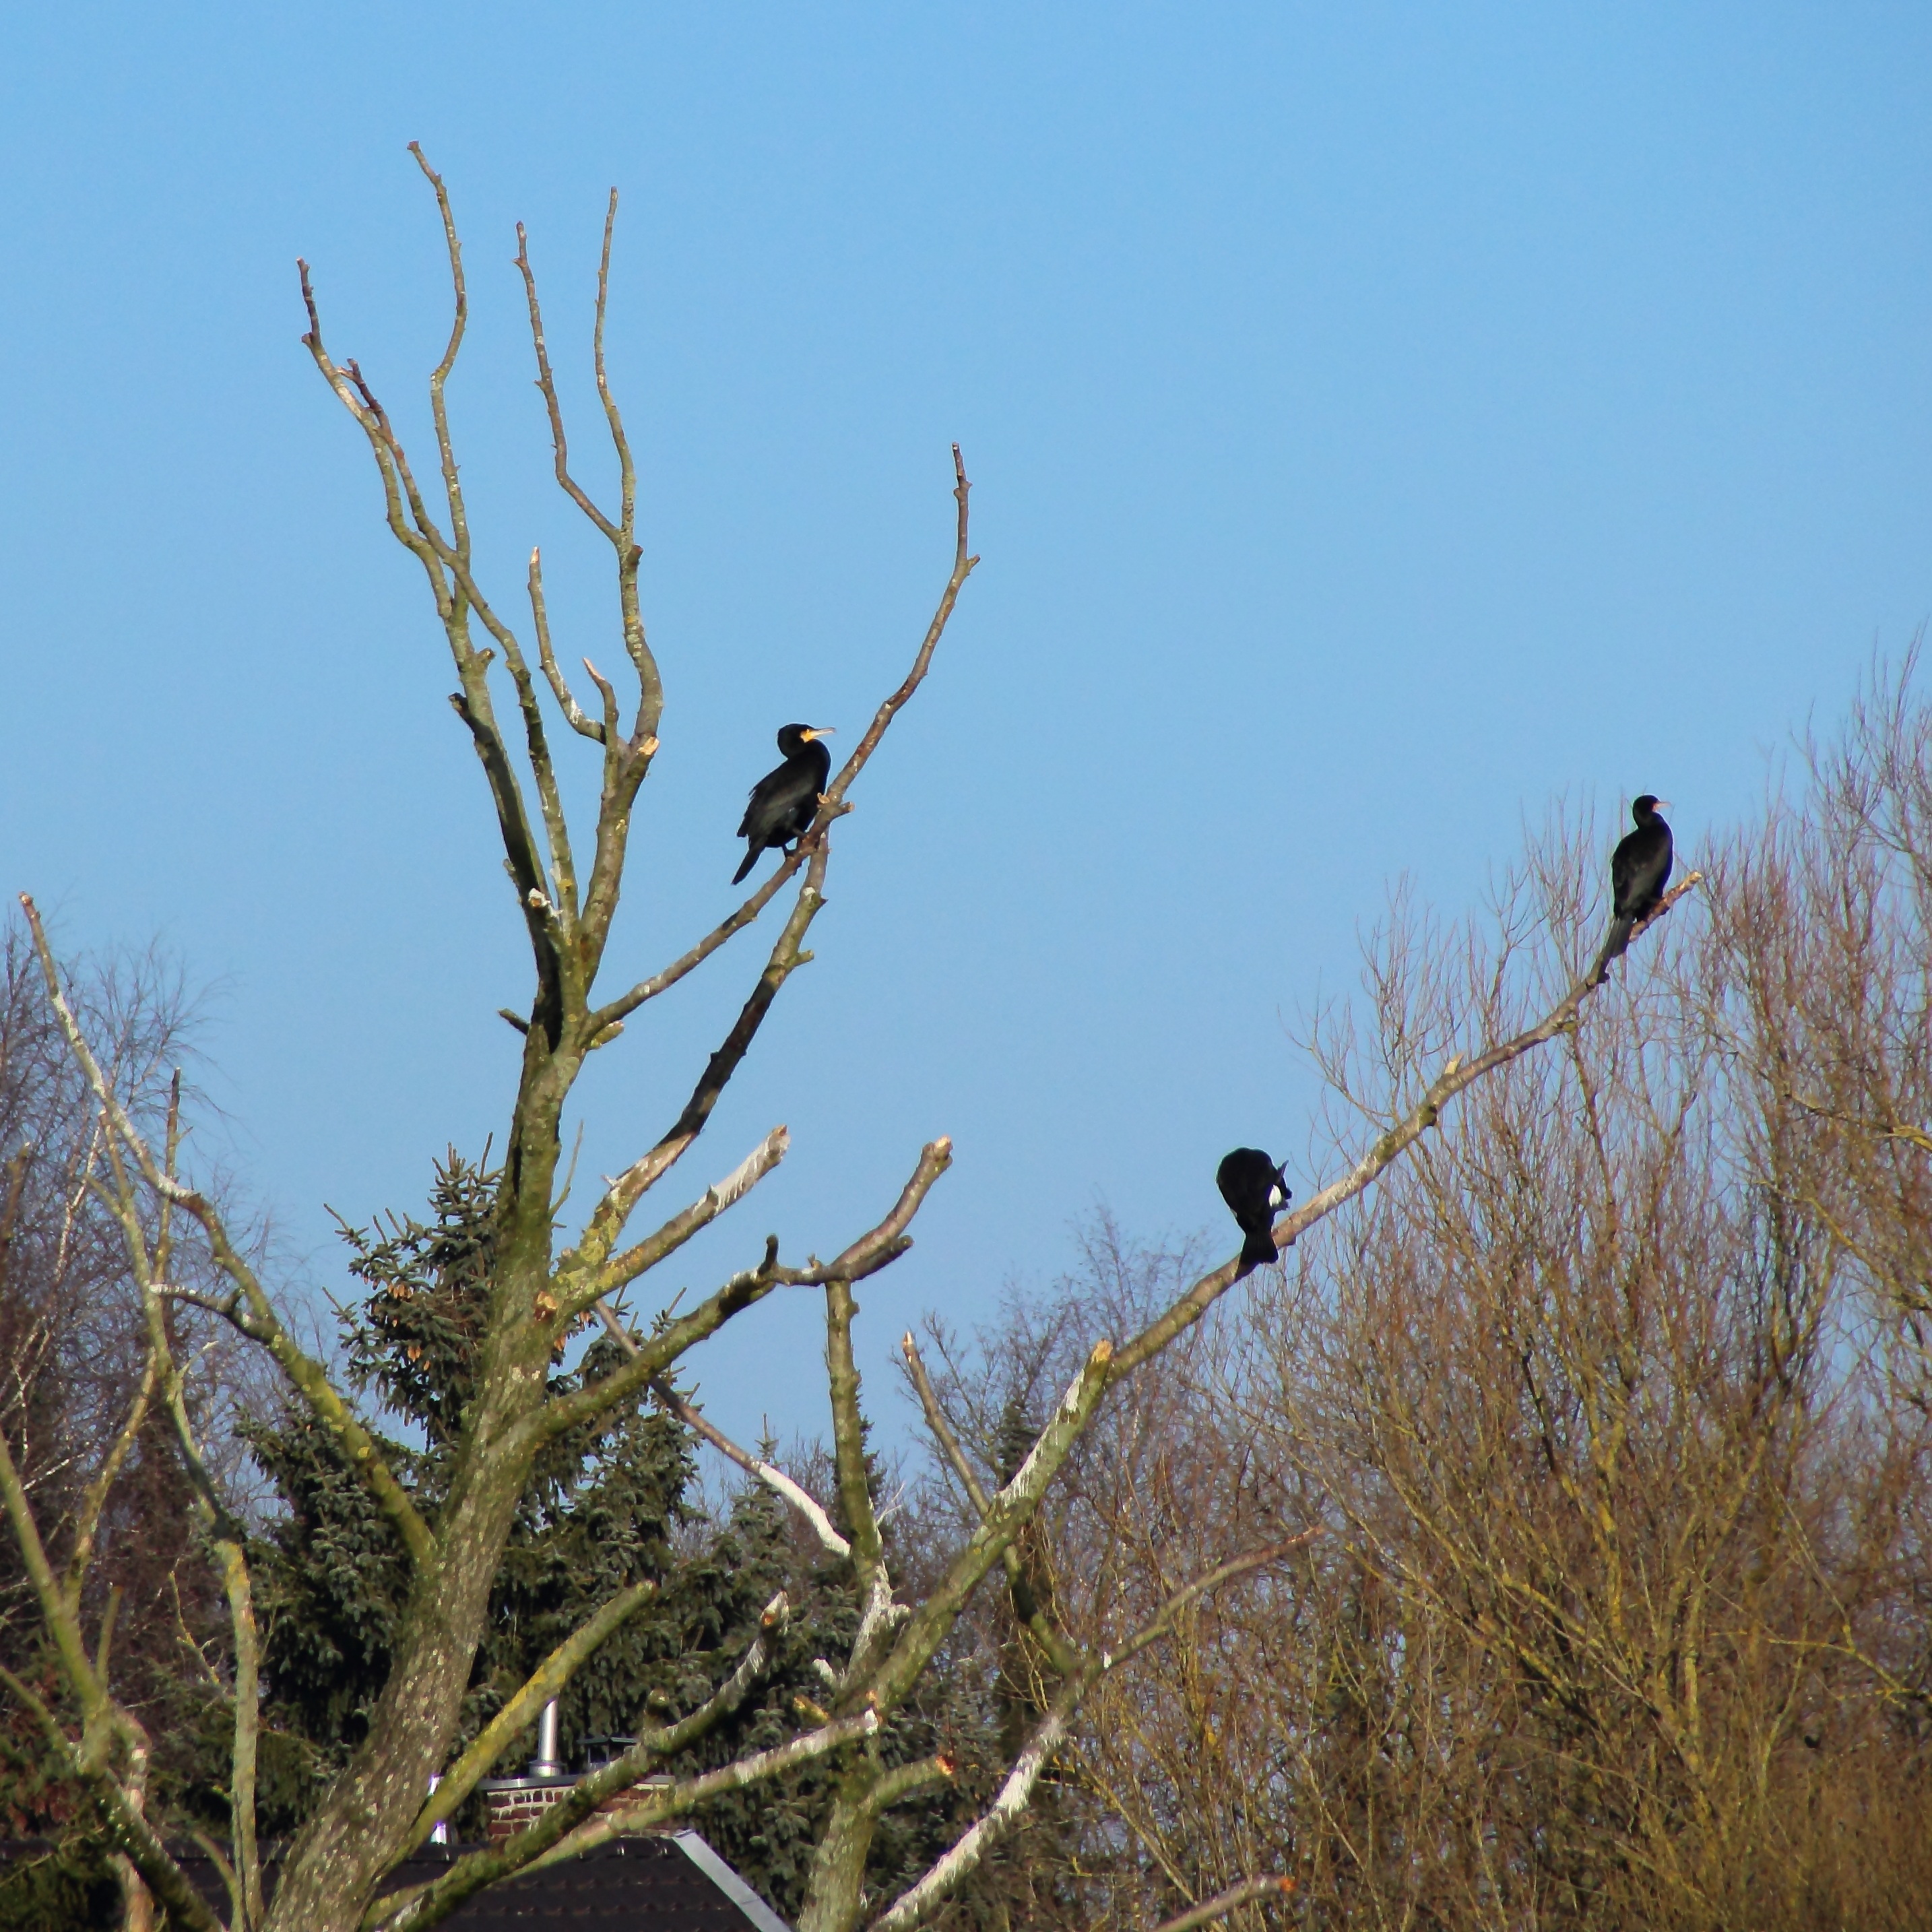
landscape, tree, branch, bird, wildlife, eagle, fauna, bird of prey, birds, vertebrate, water bird, animal world, cormorants, perching bird